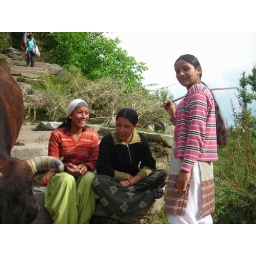
some Pahari girls I met on the mountain above Vashisht